Pompey

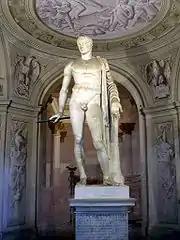
Reputed statue of Pompey, now held at the Villa Arconati, Bollate, brought from Rome in 1627 by Galeazzo Arconati

Gnaeus Pompeius Magnus was born in Picenum on 29 September 106 BC, eldest son of a provincial noble called Gnaeus Pompeius Strabo. Although the dominant family in Picenum, Strabo was the first of his branch to achieve senatorial status in Rome; he completed the traditional "cursus honorum", becoming consul in 89 BC, and acquired a reputation for greed, political duplicity, and military ruthlessness. Pompey began his career serving with his father in the Social War (91–87 BC).